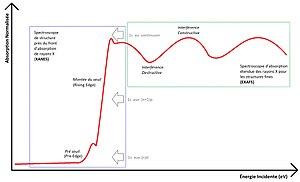
Les régions principales d'un spectre XAS XANES (préseuil / montée du seuil) EXAFS
La spectrométrie d'absorption des rayons X aide à déterminer la structure d'un matériau. Elle a l'avantage d'être sélective quant à l'espèce atomique observée.